Mammootty

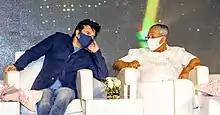
Mammootty and Kerala Chief Minister Pinarayi Vijayan in Dubai in 2022

Mammootty has been described in the Indian media as one of the most versatile actors. Unlike other Indian film industries, which saw the emergence of superstars that commanded a great degree of fame and stardom post-Indian independence, Malayalam cinema historically focused on stories that dealt with the lives of ordinary people, and did not generally have superstars, with the possible exception of Prem Nazir. This changed in the 1980s with the growing popularity of Mammootty and Mohanlal. Sreedhar Pillai of "India Today" wrote in December 1988, "So impregnable is their hold over the industry today that new films are launched only if they have the time."